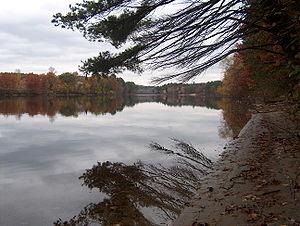
Le Merrimack est un fleuve de 188 kilomètres qui coule du centre du New Hampshire jusqu'à l'océan Atlantique à Newburyport, Massachusetts. Il naît de la confluence de deux rivières, la Pemigewasset et la Winnipesaukee, à Franklin, s'écoule vers le sud jusqu'au Massachusetts, puis s'oriente vers le nord-est jusqu'au littoral atlantique à Newburyport. De Pawtucket Falls à Lowell, il dessine la frontière nord de l'état de Massachusetts, parallèle au lit mineur du fleuve mais écartée de cinq kilomètres au nord.